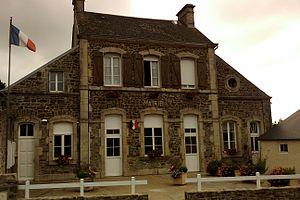
Mairie de fr:Saint-Jean-de-la-Rivière
Saint-Jean-de-la-Rivière est une commune française, située dans le département de la Manche en région Normandie, peuplée de 350 habitants.